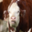
Label: cattle